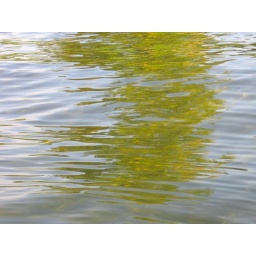
reflection of trees in water 2